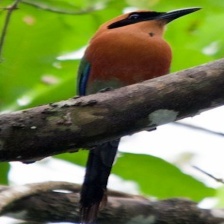
Species: RUFUOS MOTMOT
Scientific name: BARYPHTHENGUS MARTII